Lake Ontario Ordnance Works

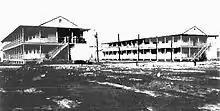
Dormitories at the LOOW, 1943

The War Department purchased of farmland east of Youngstown, New York, in 1941 as a location to manufacture TNT. The location was selected because of its proximity to chemical manufacturing plants, to Fort Niagara, to the New York Central Railroad, and to water and electrical power.